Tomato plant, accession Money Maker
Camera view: bottom (45 deg); turntable rotation: 0 degrees
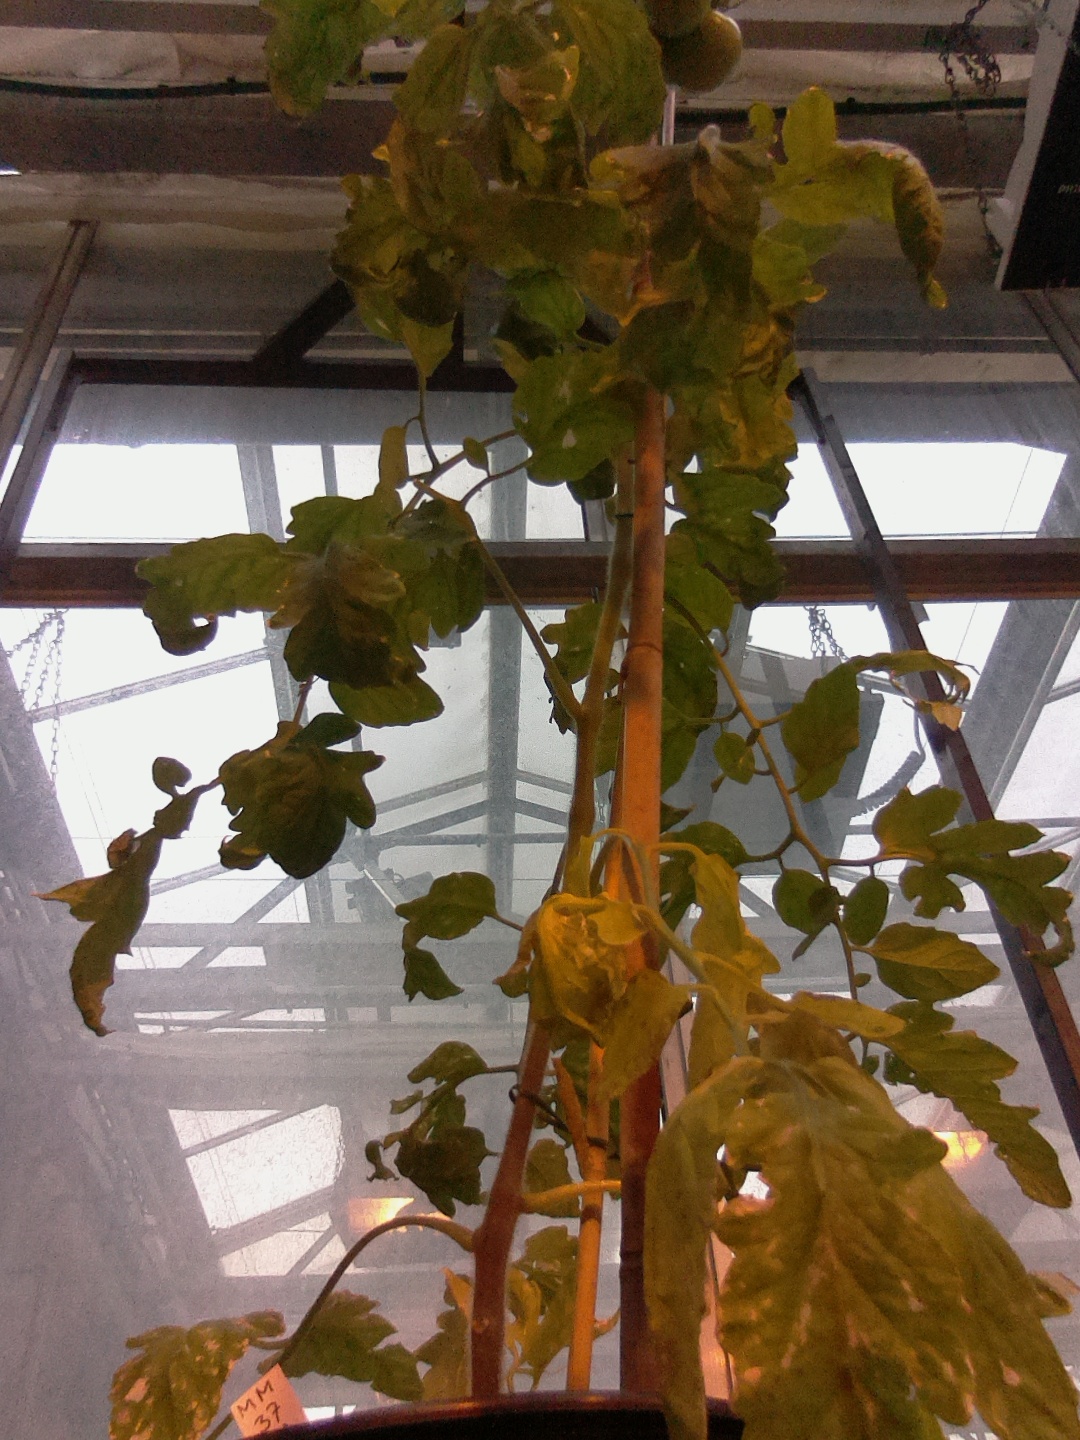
BBCH growth stage 77: 70%-80% of final fruit size